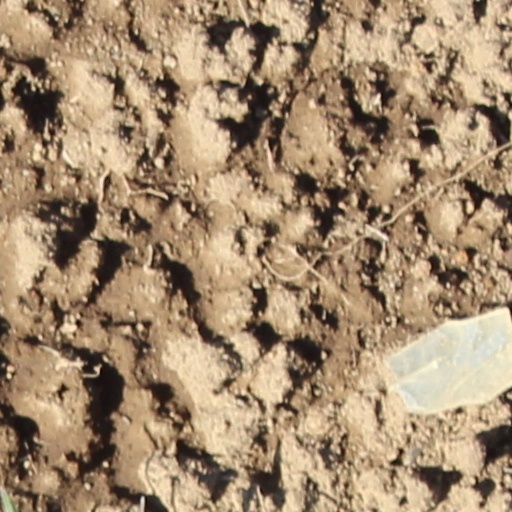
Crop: wheat